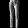
Label: Trouser